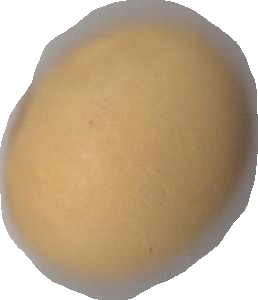
Variety: Dega